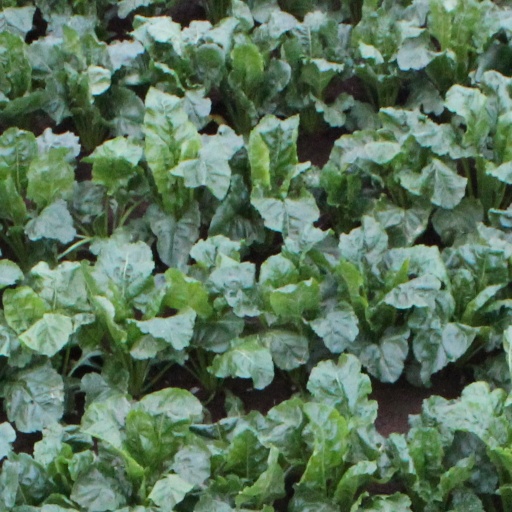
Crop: sugar beet